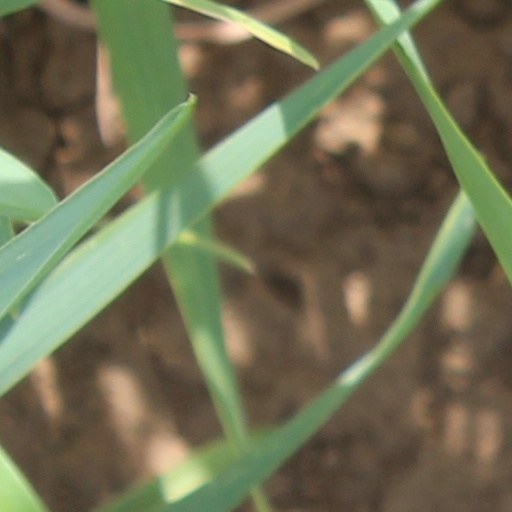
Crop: wheat